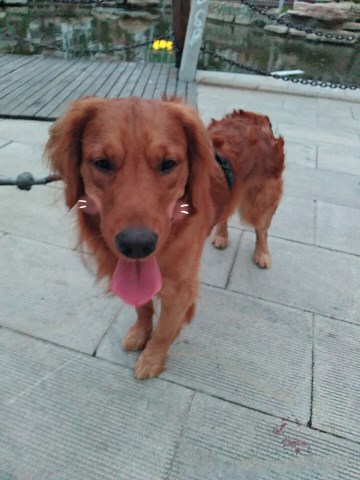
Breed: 5355-n000126-golden_retriever